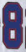
Number: 8